Philoctetes

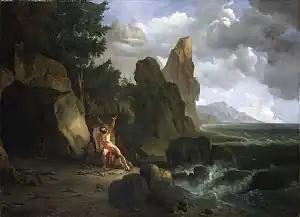
The isolation of Philoctetes on Lemnos, as painted by Jean-Charles-Joseph Rémond (1818)

Philoctetes was the son of Poeas, king of Meliboea in Thessaly. He came into possession of the bow and arrows of Heracles after assisting the hero in ending the agony of the shirt of Nessus—Philoctetes, or in some versions his father, lit the pyre on which Heracles immolated himself and became immortal. Philoctetes then received the favor of the newly deified Heracles.